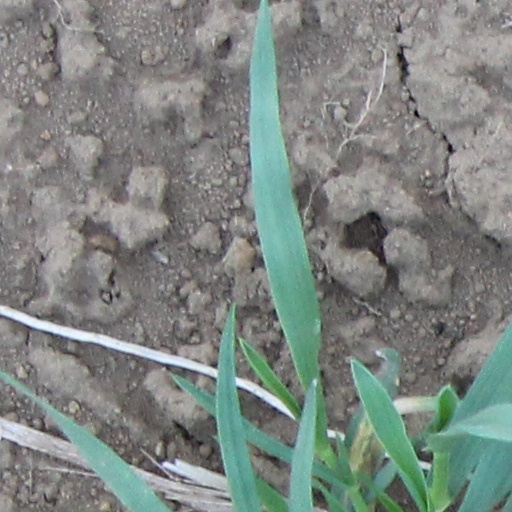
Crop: wheat